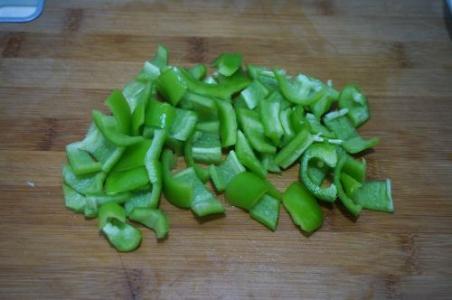
Label: trash